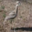
Label: bird